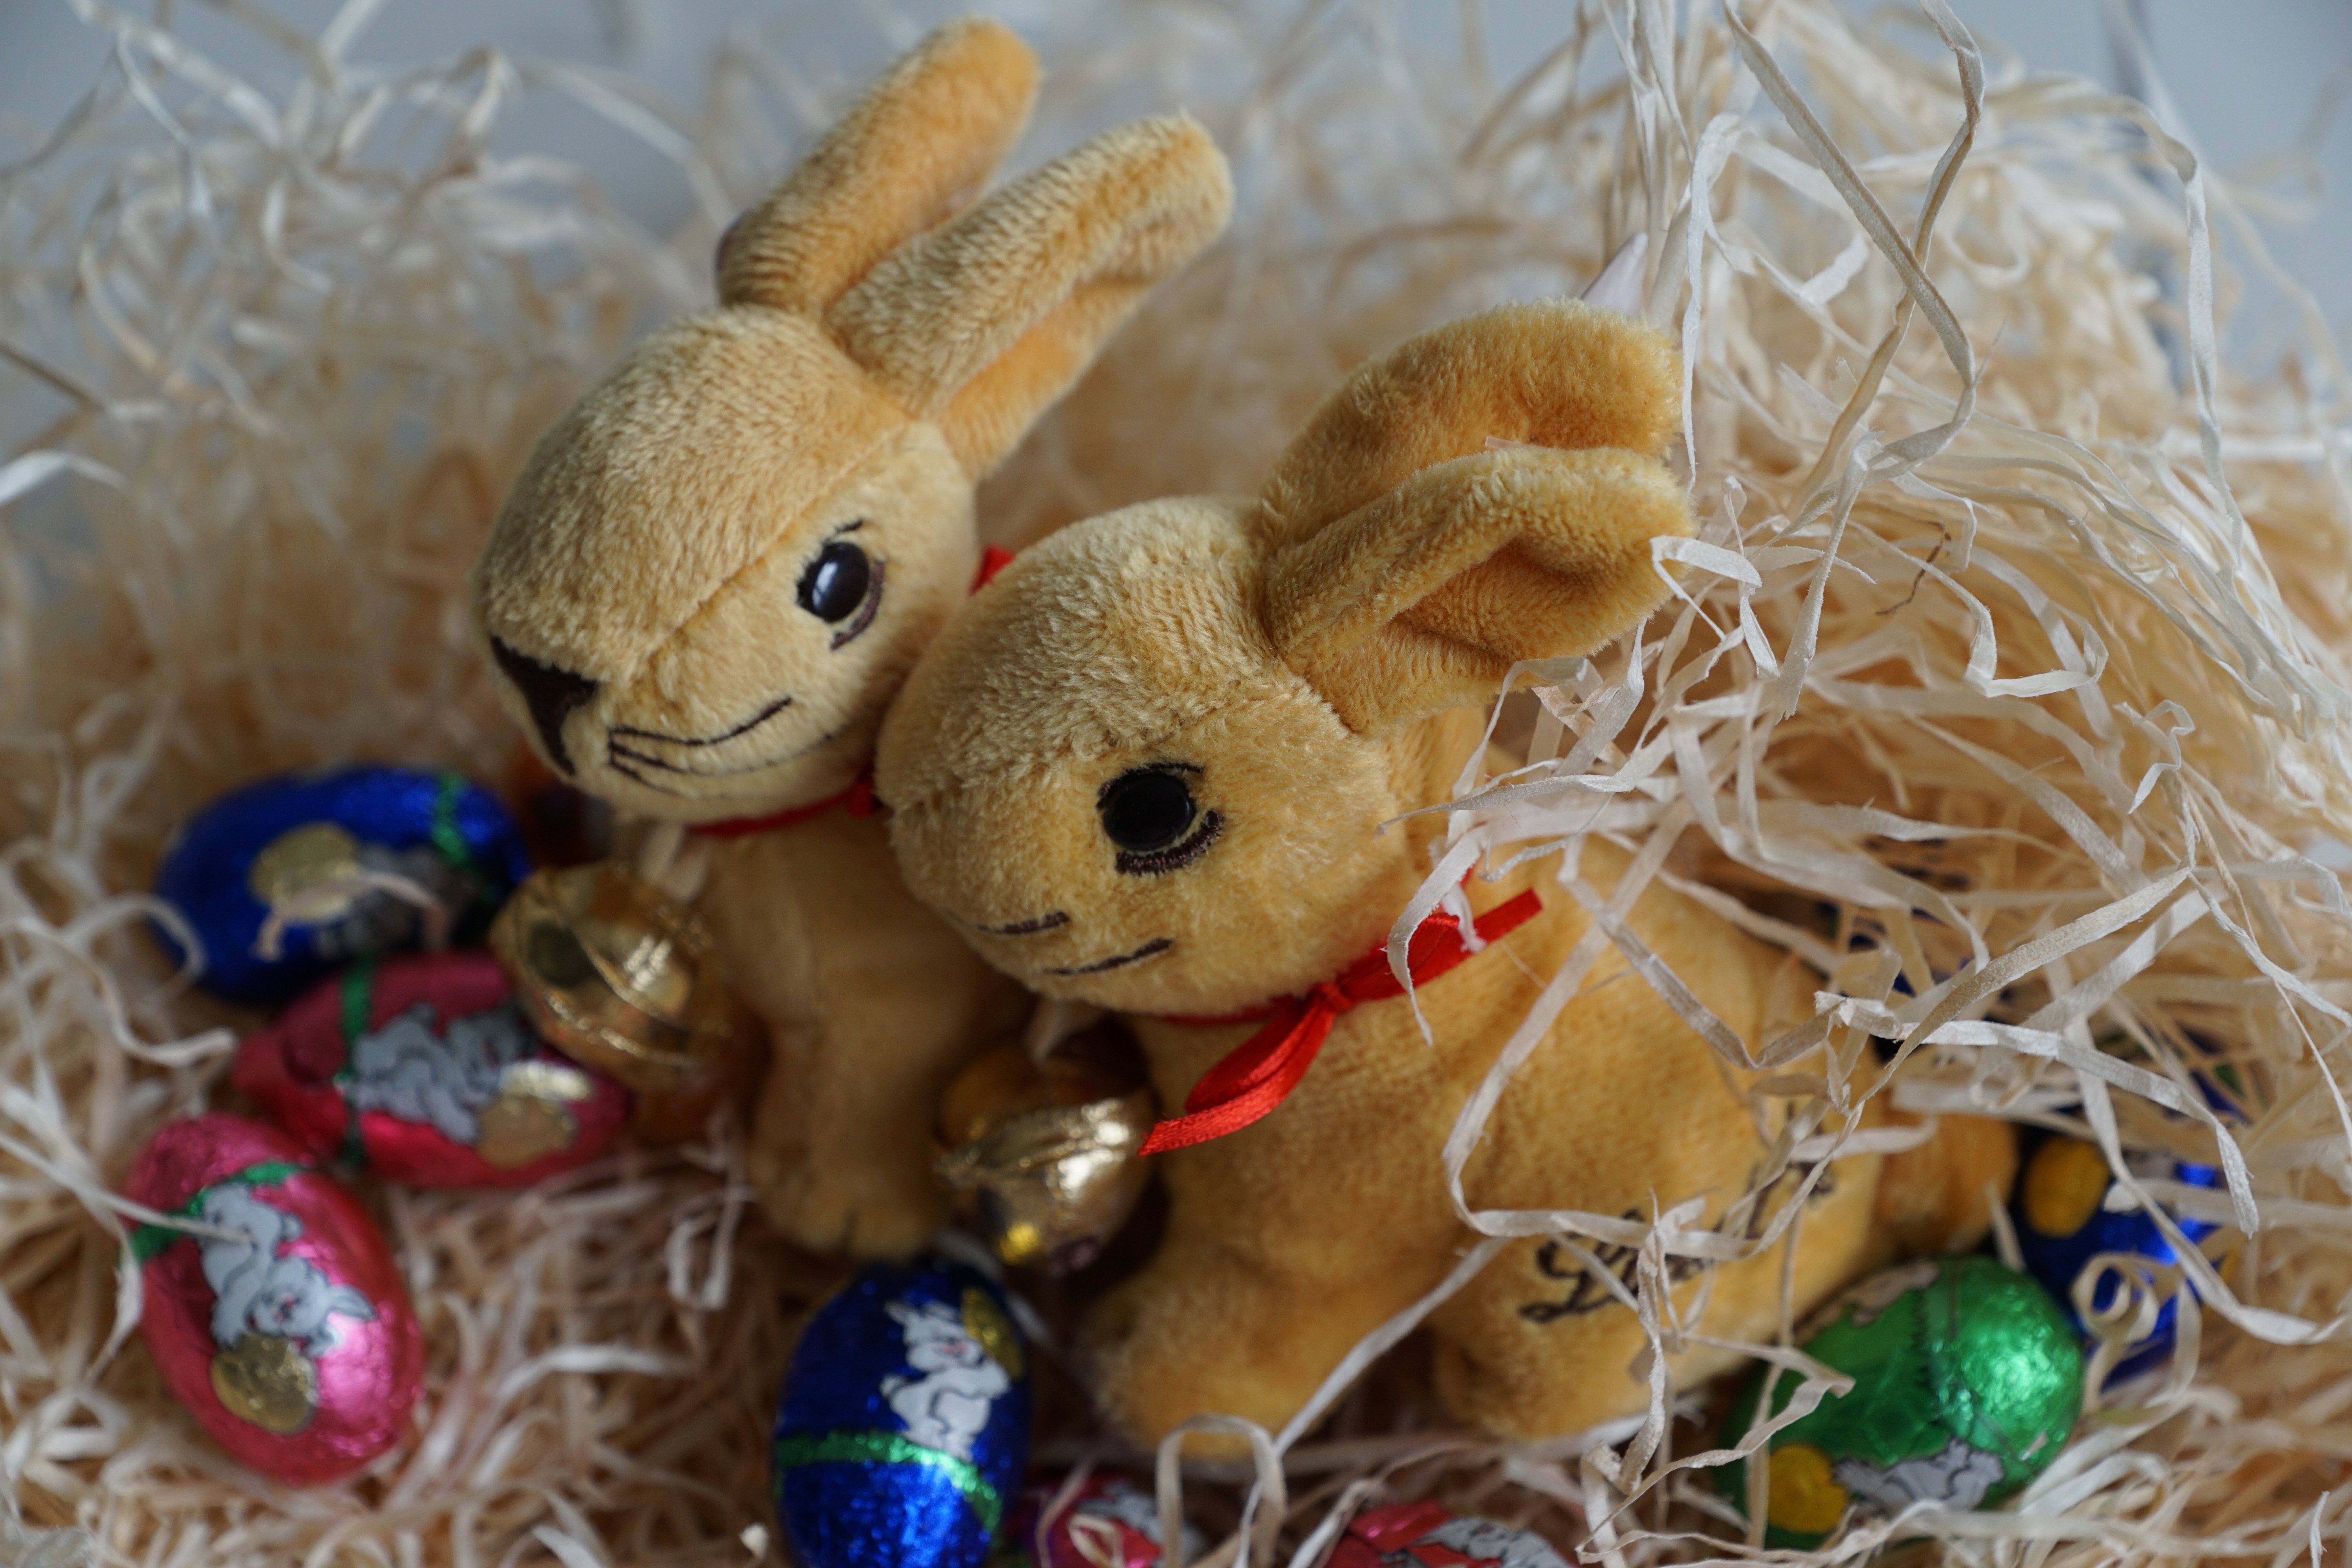
animal, spring, chocolate, toy, rabbit, egg, festival, easter, easter eggs, stuffed toy